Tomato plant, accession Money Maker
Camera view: tilt-top (135 deg); turntable rotation: 270 degrees
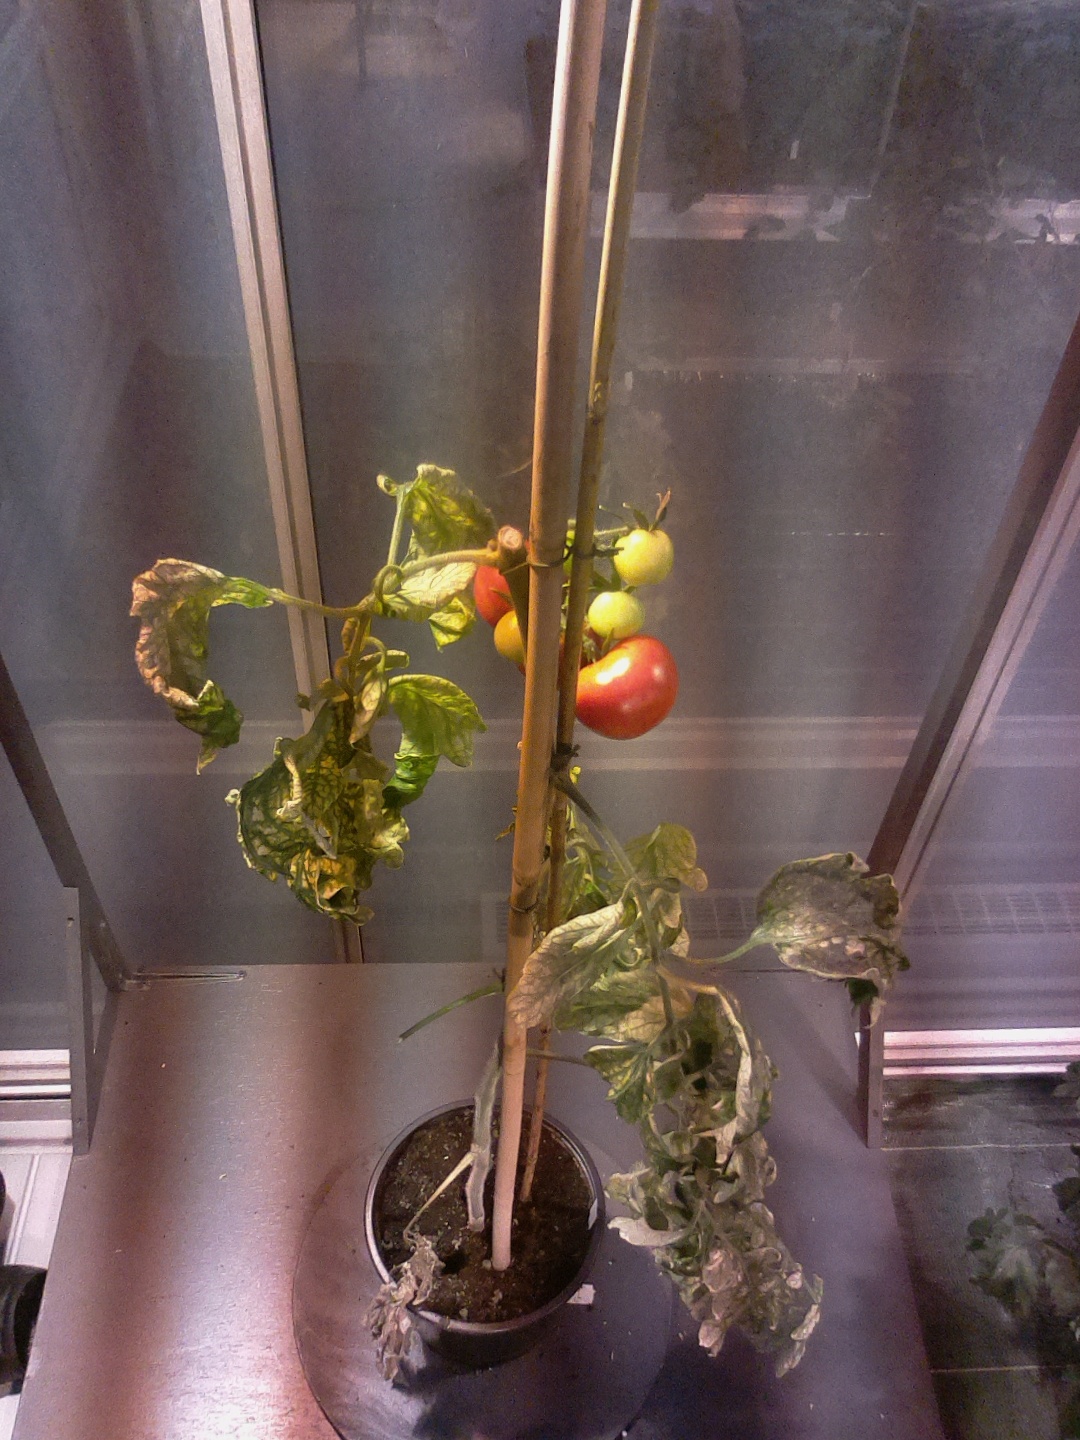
BBCH growth stage 85: 50%-60% of fruits show typical fully ripe color